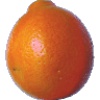
Label: tangelo